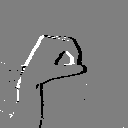
ASL letter: o